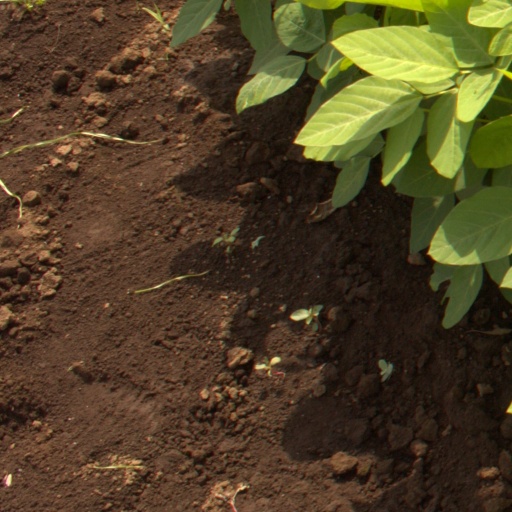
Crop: soybean